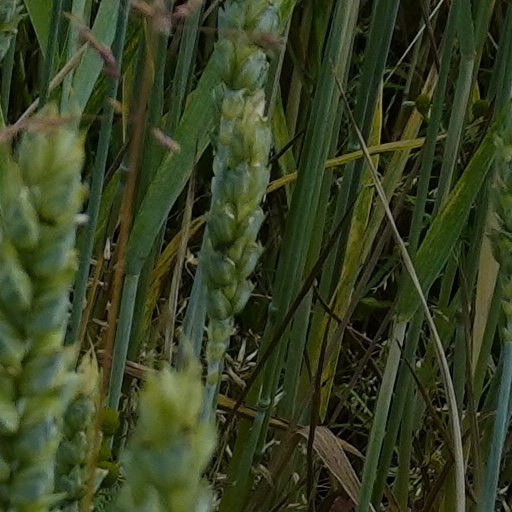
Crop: wheat